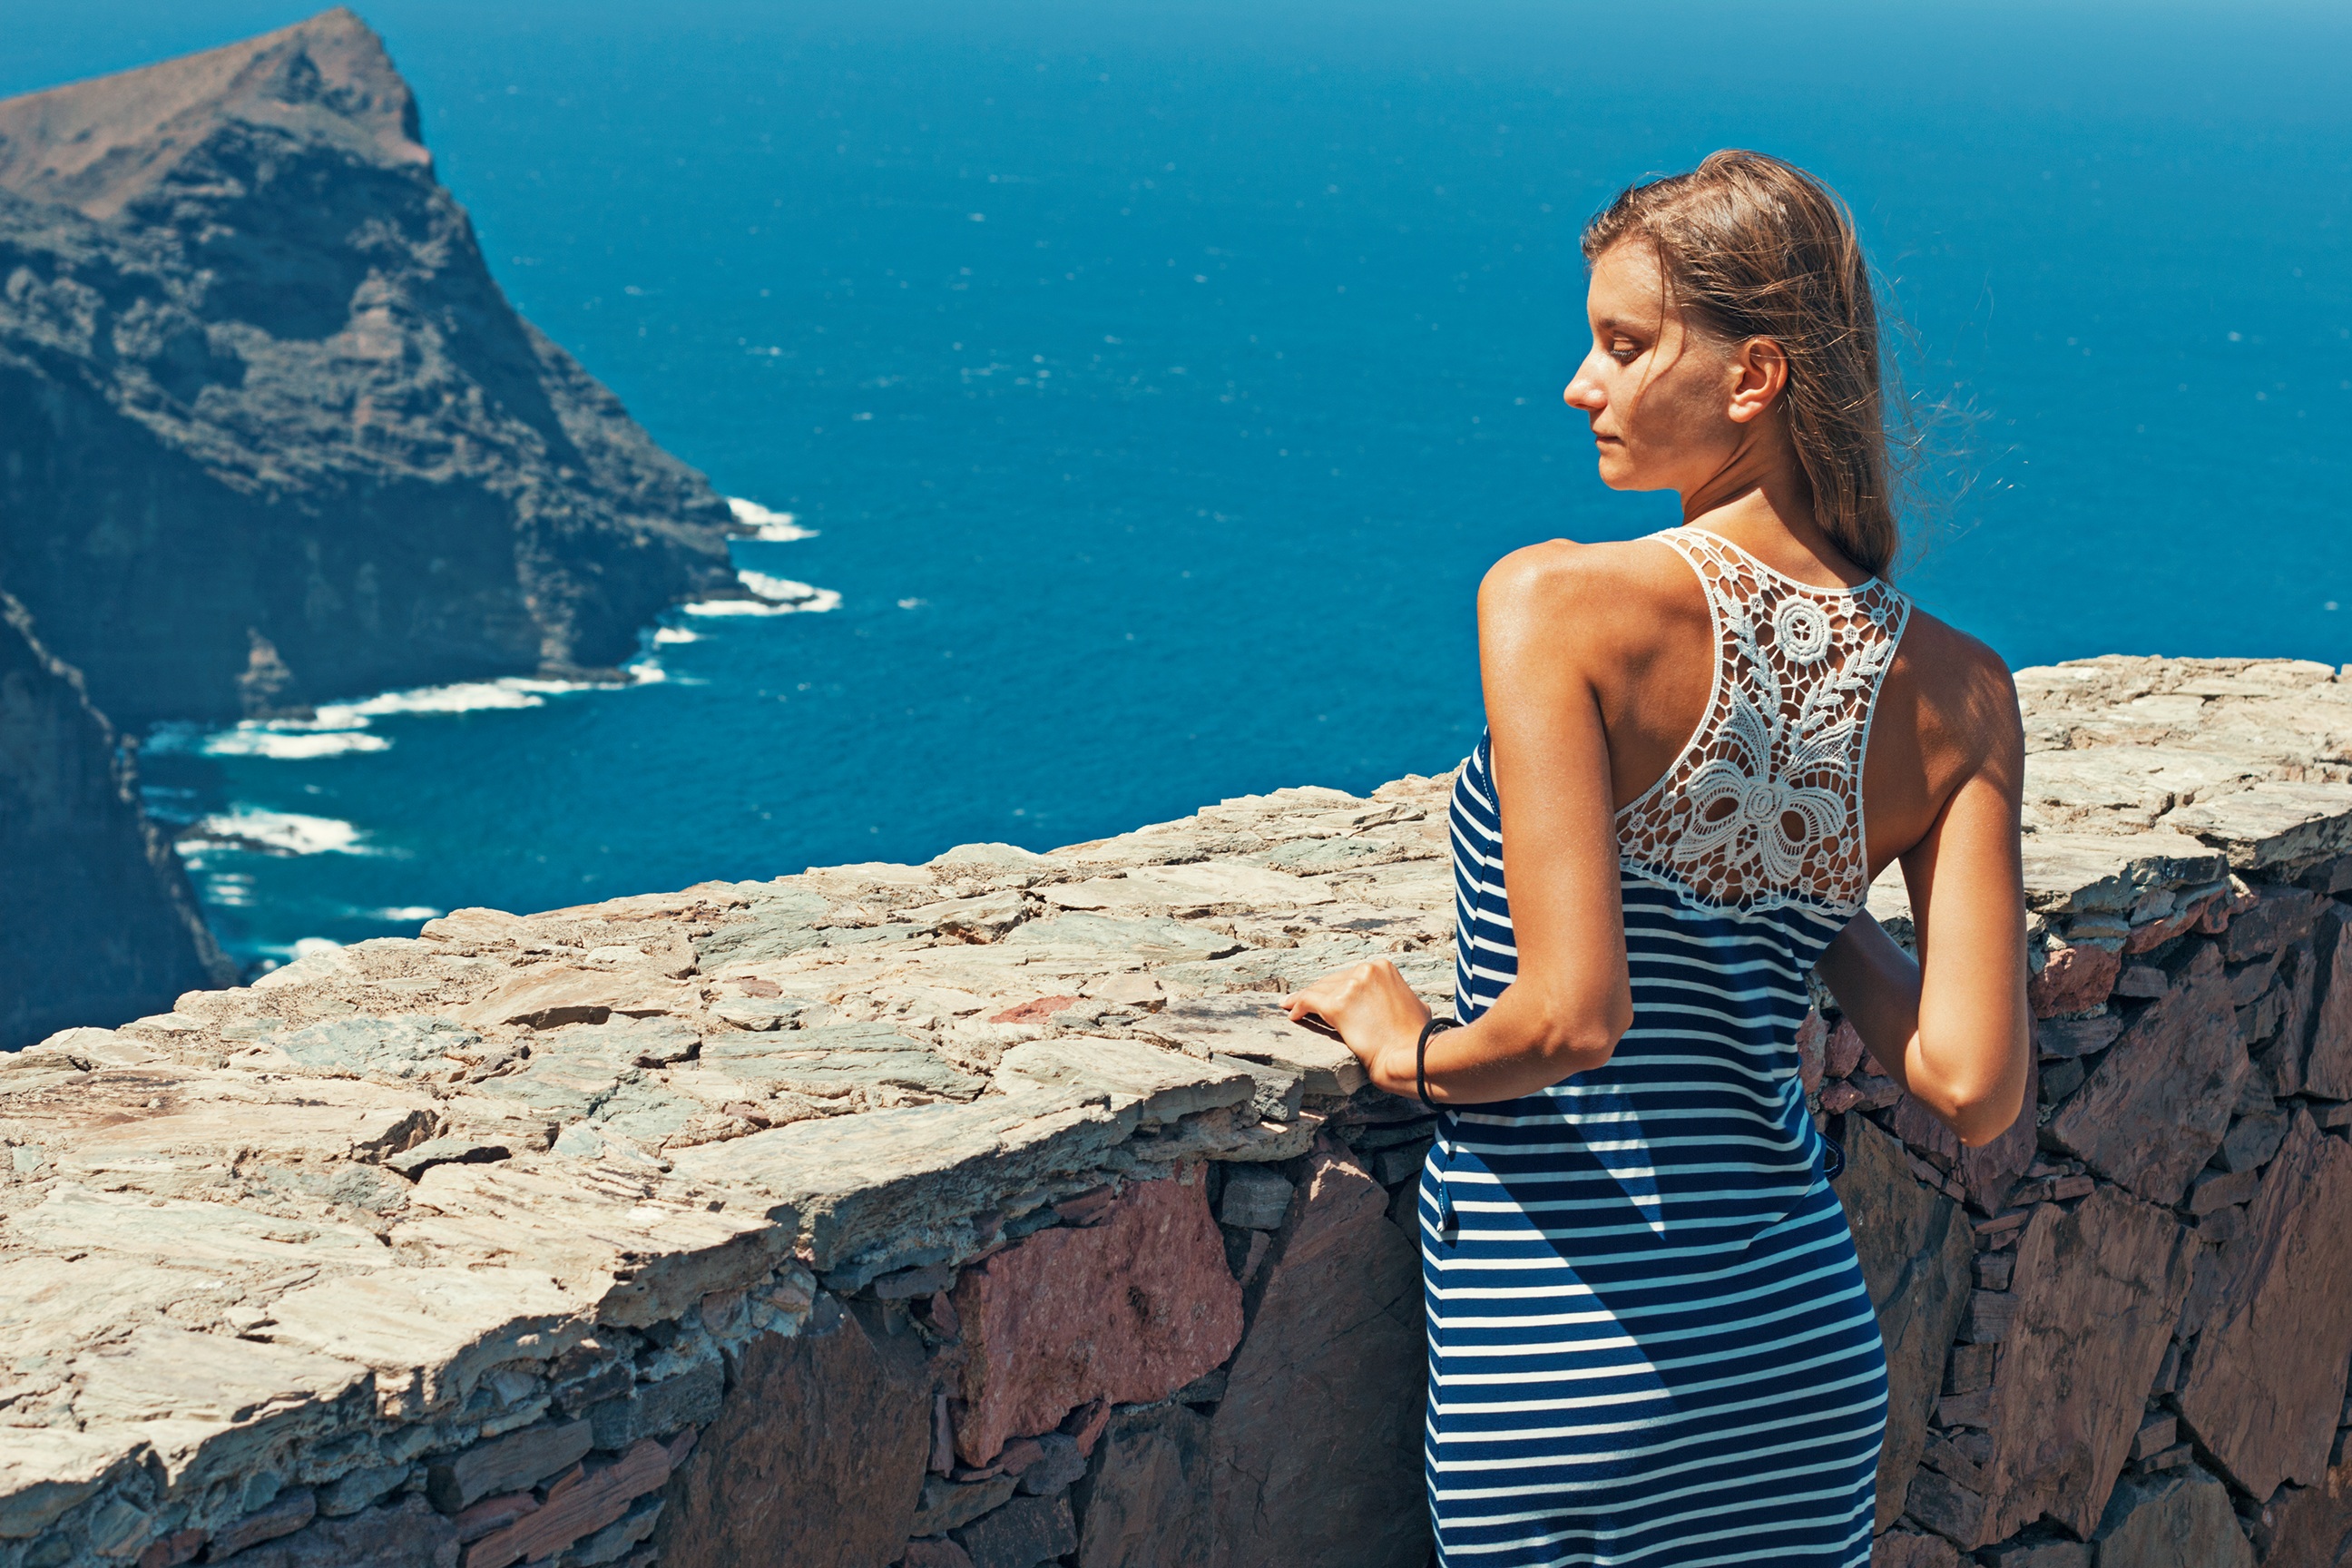
sea, coast, rock, ocean, woman, summer, vacation, cliff, model, bay, blue, terrain, excursion, dress, photograph, beauty, beautiful, pretty, gran canaria, young woman, cape, canary islands, photo shoot